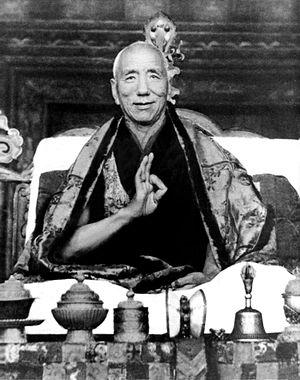
Sogyal Rinpoché, né en 1947 au Tibet et mort le 28 août 2019 à Bangkok en Thaïlande, est un lama tibétain exilé en 1956 ayant reçu une éducation dans la tradition nyingma du bouddhisme tibétain puis occidentale en Inde et en Angleterre.
Dzongsar Khyentsé Chökyi Lodrö, plus connu sous le nom de Jamyang Khyentsé Chökyi Lodrö, est un lama tibétain, maître de nombreuses lignées, enseignant de nombreuses personnalités du XXᵉ siècle du bouddhisme tibétain et un tertön. Khandro Tséring Chödrön fut son épouse « spirituelle ». Mort en 1959 au Sikkim, il n'est pas très connu en Occident, mais fut l'un des partisans principaux du mouvement Rimé du bouddhisme tibétain et a eu une influence profonde sur de nombreux lamas tibétains enseignants aujourd'hui.